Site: brandenburg
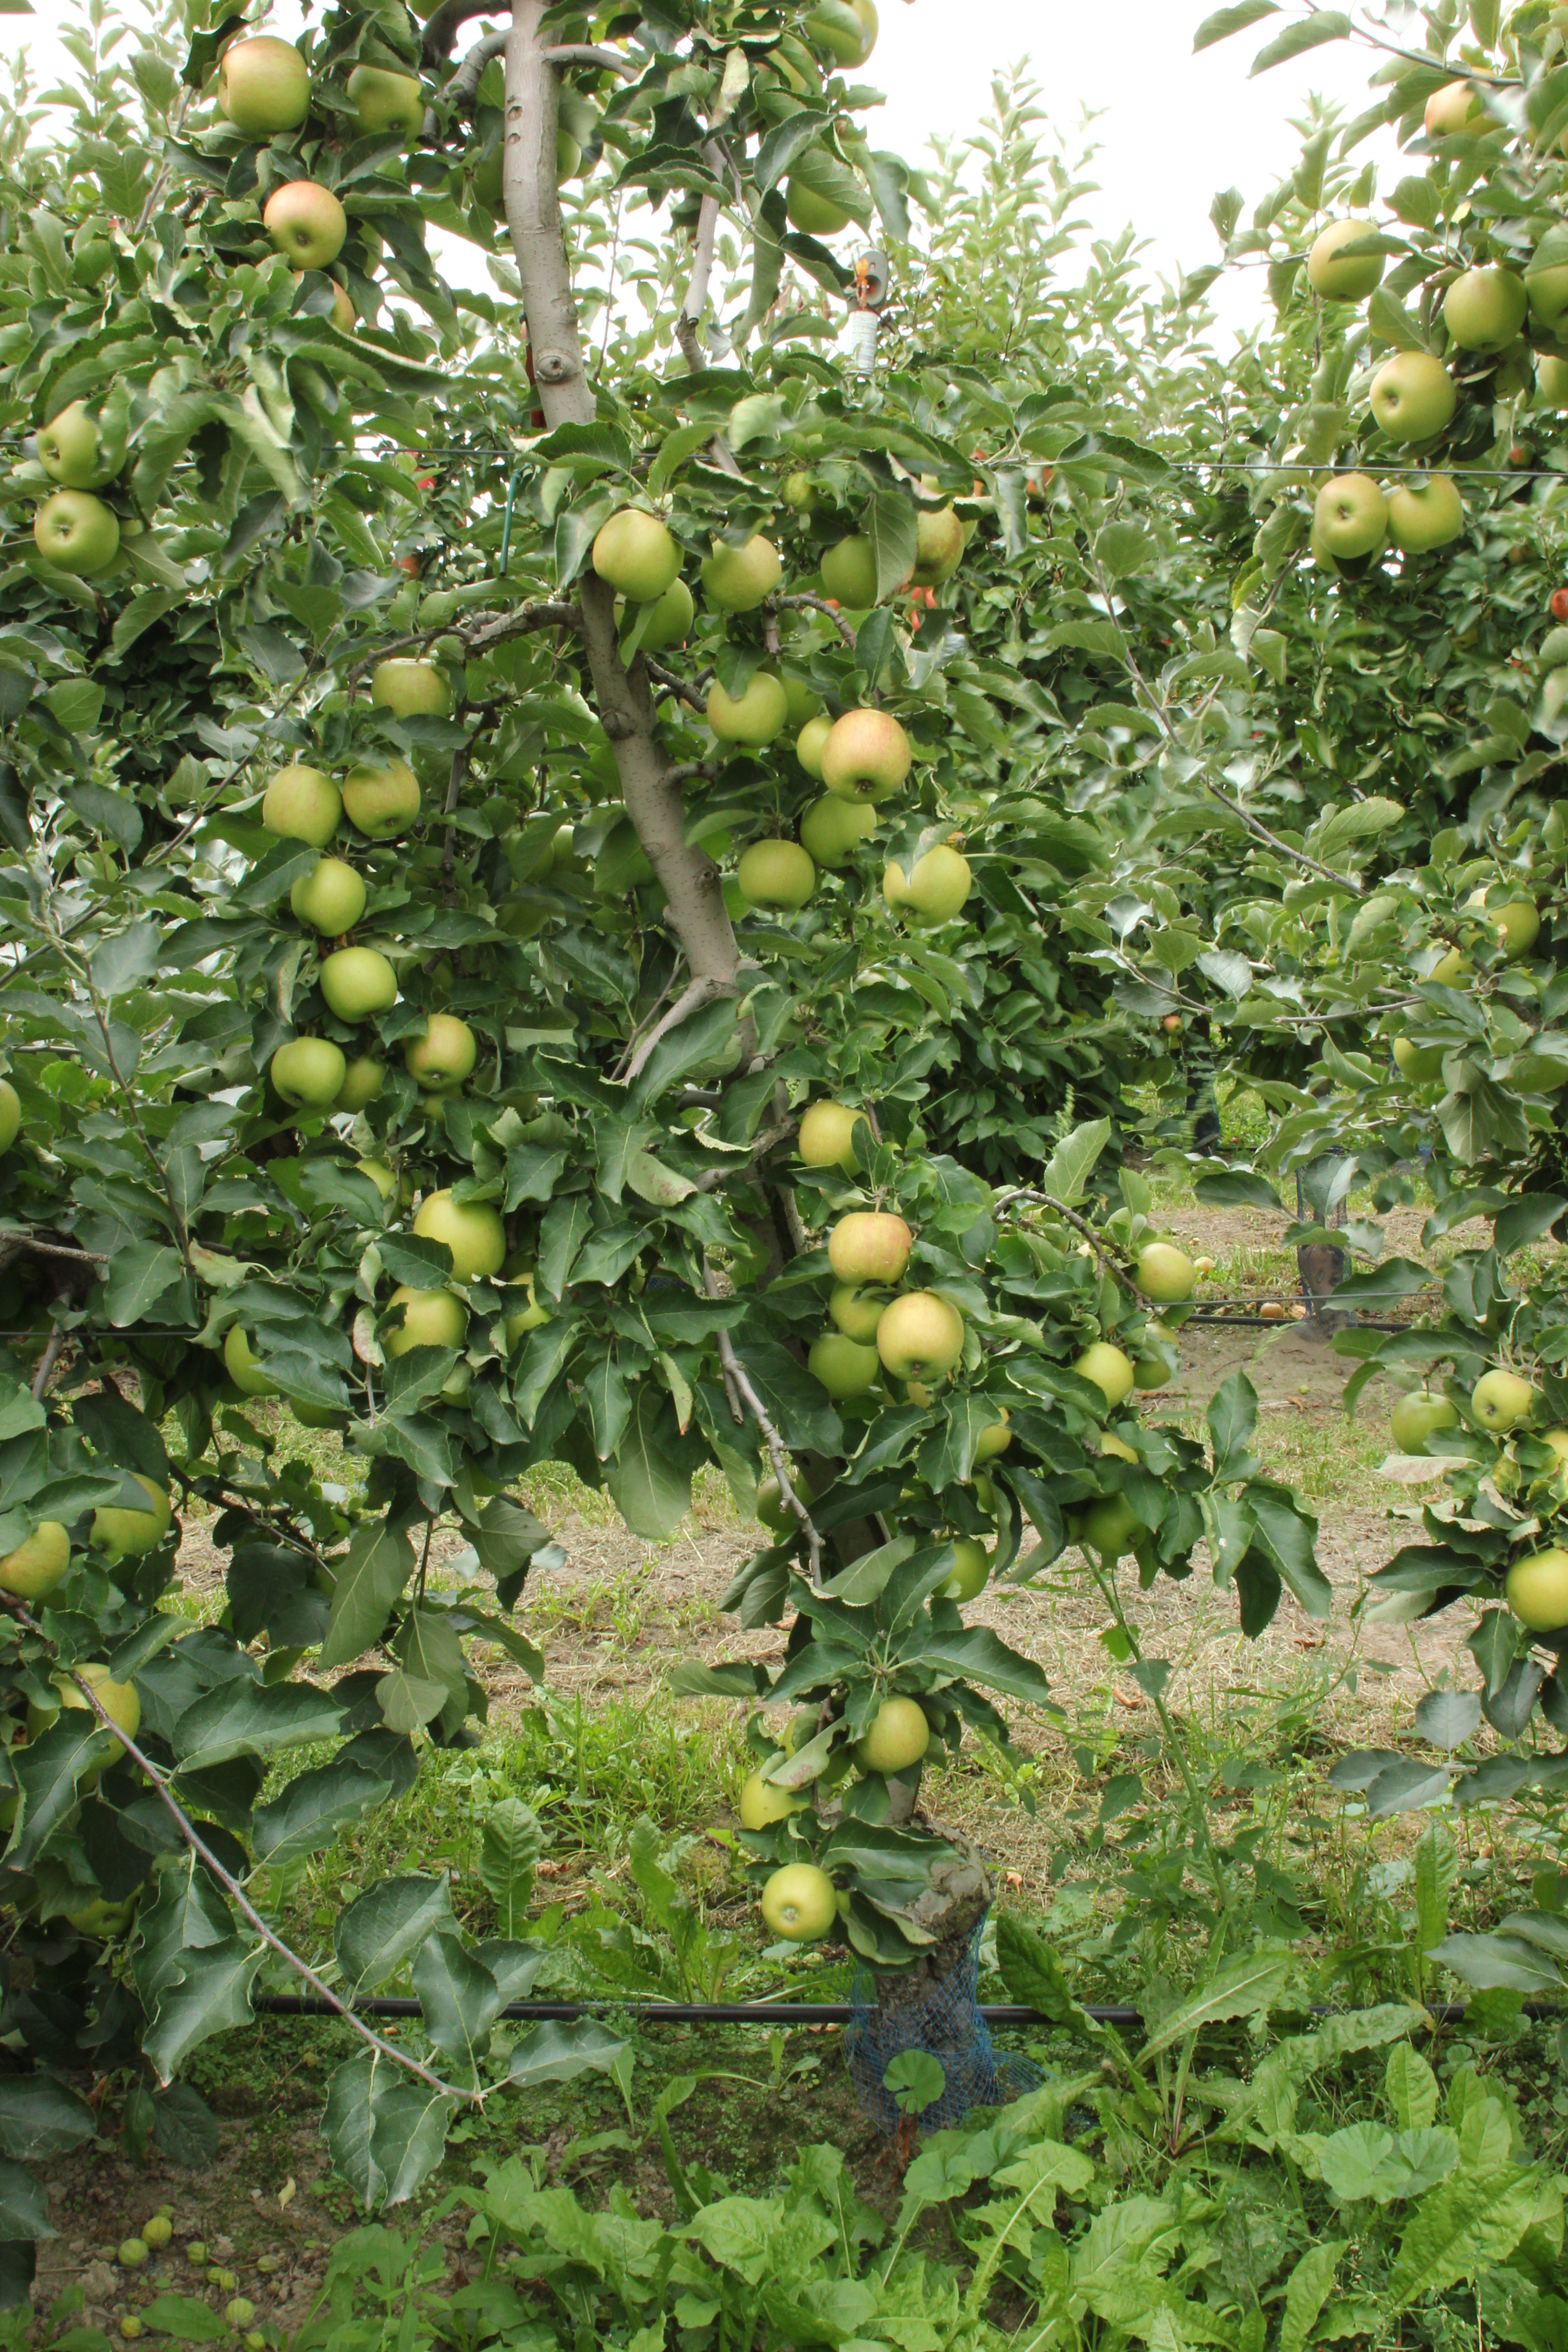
Growth stage (BBCH 87): Maturity of fruit and seed